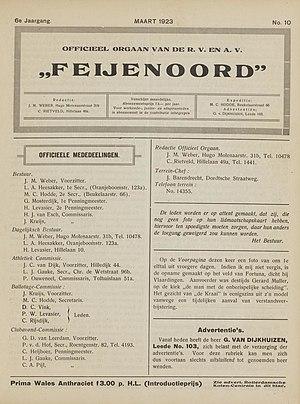
Feyenoord Rotterdam, couramment appelé Feyenoord, est un club de football néerlandais originaire du sud de Rotterdam et fondé le 19 juillet 1908.